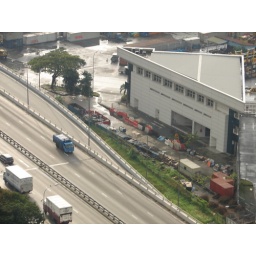
Thats the highway in Singapore, visible from the 27th floor zoomed